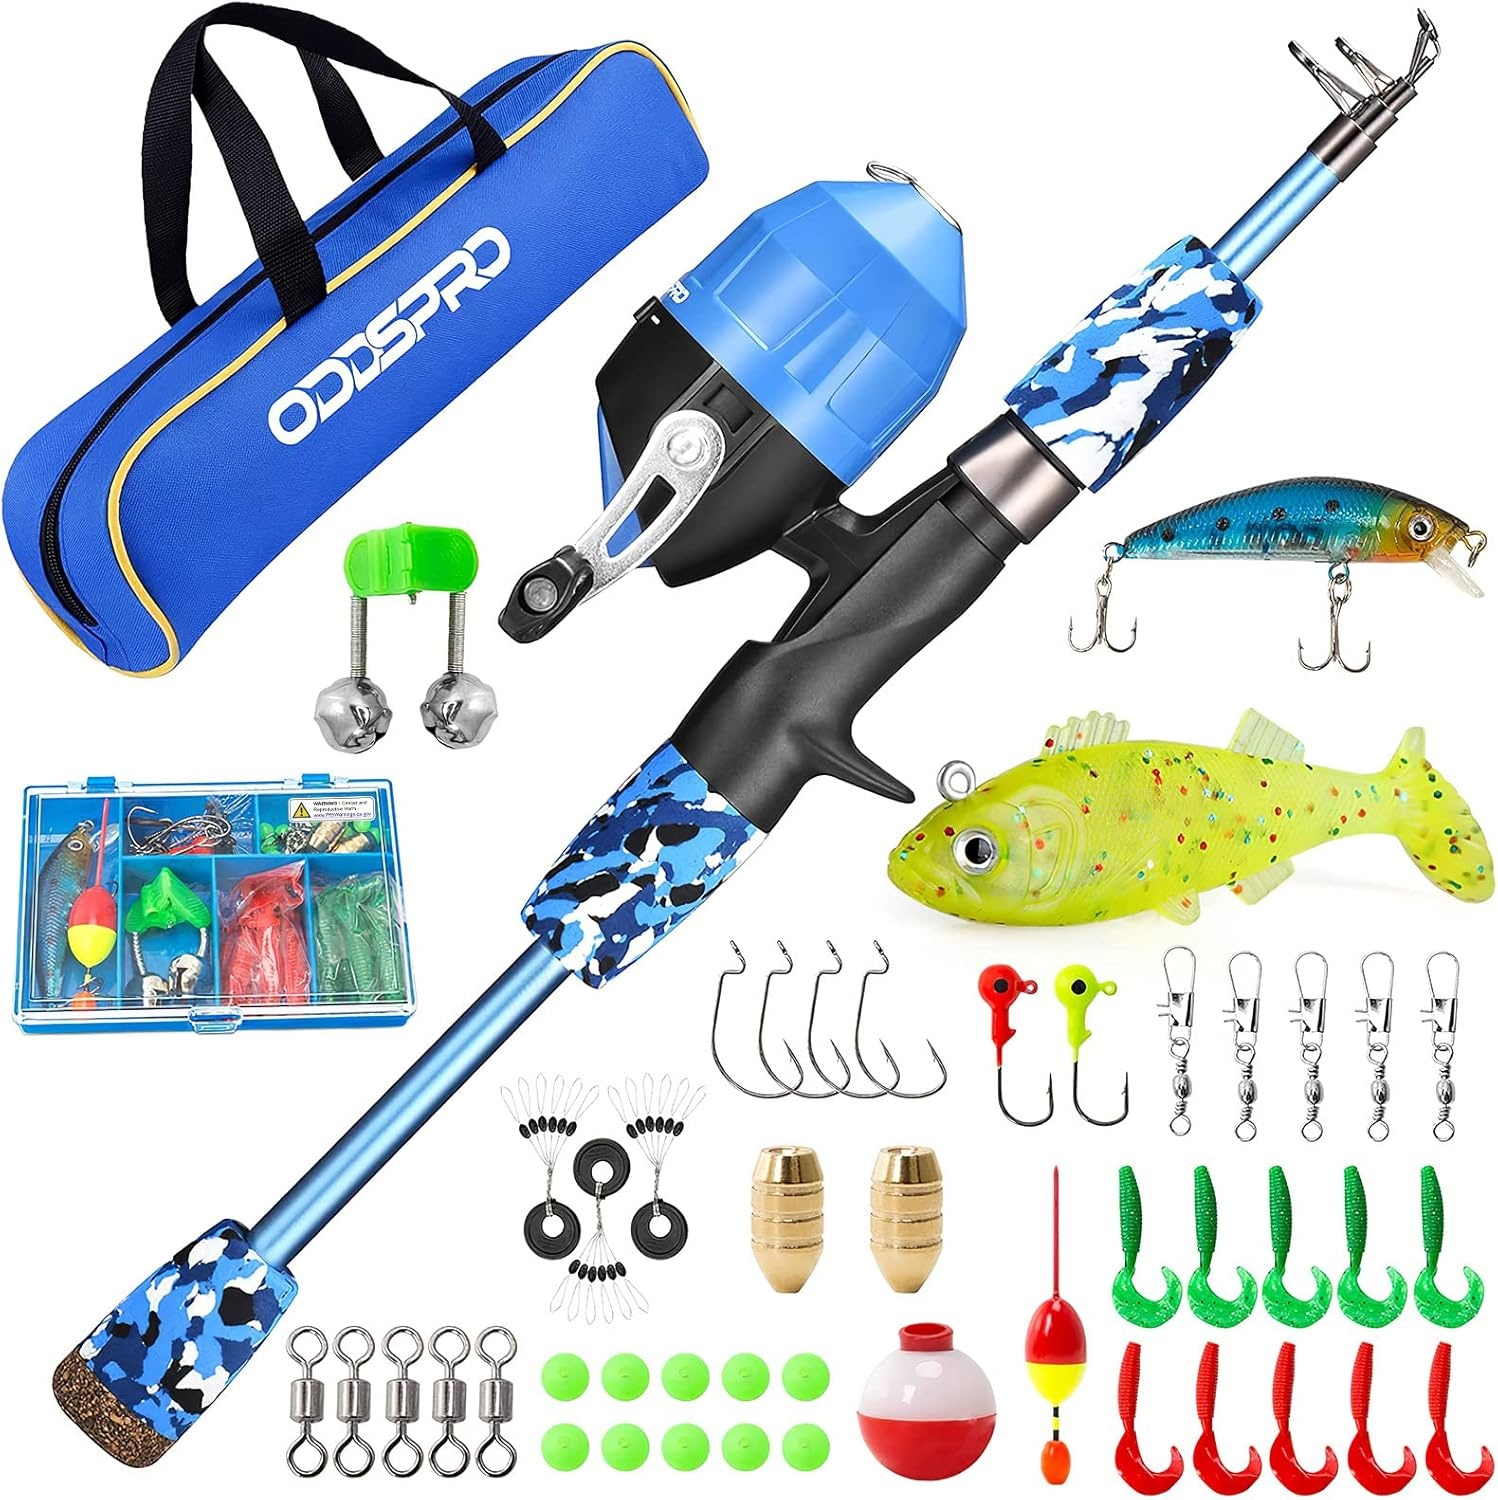
ODDSPRO Kids Fishing Pole Pink, Portable Telescopic Fishing Rod and Reel Combo Kit - with Spincast Fishing Reel Tackle Box for Girls, Youth
Overview Brand : ODDSPRO Rod Length : 1.2, 1.5, 1.8 Meters Color : Blue Material : Carbon Fiber Fishing Technique : Spinning About this item 【 Best Value Kids Fishing Gear 】- It's an all-in-one fishing rod and reel combo kit with tackle box including a selection of fishing lures accessories suited to different fishing situations. A travel carry bag is also offered. Perfect boys fishing pole for ages 3-15. 【 Starter Fishing Kit For Kids 】Comes with a Soft Casting Plug, with perfect size and weight, kids can cast in the backyard or on the shore to sharpen up their casting skills. An instruction manual is included, so kids beginners can quickly learn how to fish. 【 Easy for Kids to Use 】 - Perfect for tiny hands. Even when wet, letting kids play in the water without dropping their rod. 1.2M 3.94Ft, for toddlers kids ages 3 4 5 6; 1.5M 4.92Ft, for boys girls ages 6 7 8 9 10; 1.8M 5.91Ft, for kids youth ages 10-15. 【 Portable and Easy to Carry 】- ODDSPRO Kids Fishing Rod features a collapsible design which makes it just portable enough to carry along with you. A travel bag also makes it easy to carry the poles and all the other fishing accessories and protects it from getting damaged. 【 Perfect Gift for Boys and Girls 】- ODDSPRO fishing kit comes with everything the beginners need to begin their adventure with angling. It's simple and easy to use for kids that are just starting out or for the kids has experience in fishing. A great gift for boys girls youth for their Birthday, Christmas.
Brand: ODDSPRO
Category: Sporting Goods > Outdoor Recreation > Fishing > Fishing Rods > Spincasting Fishing Rods